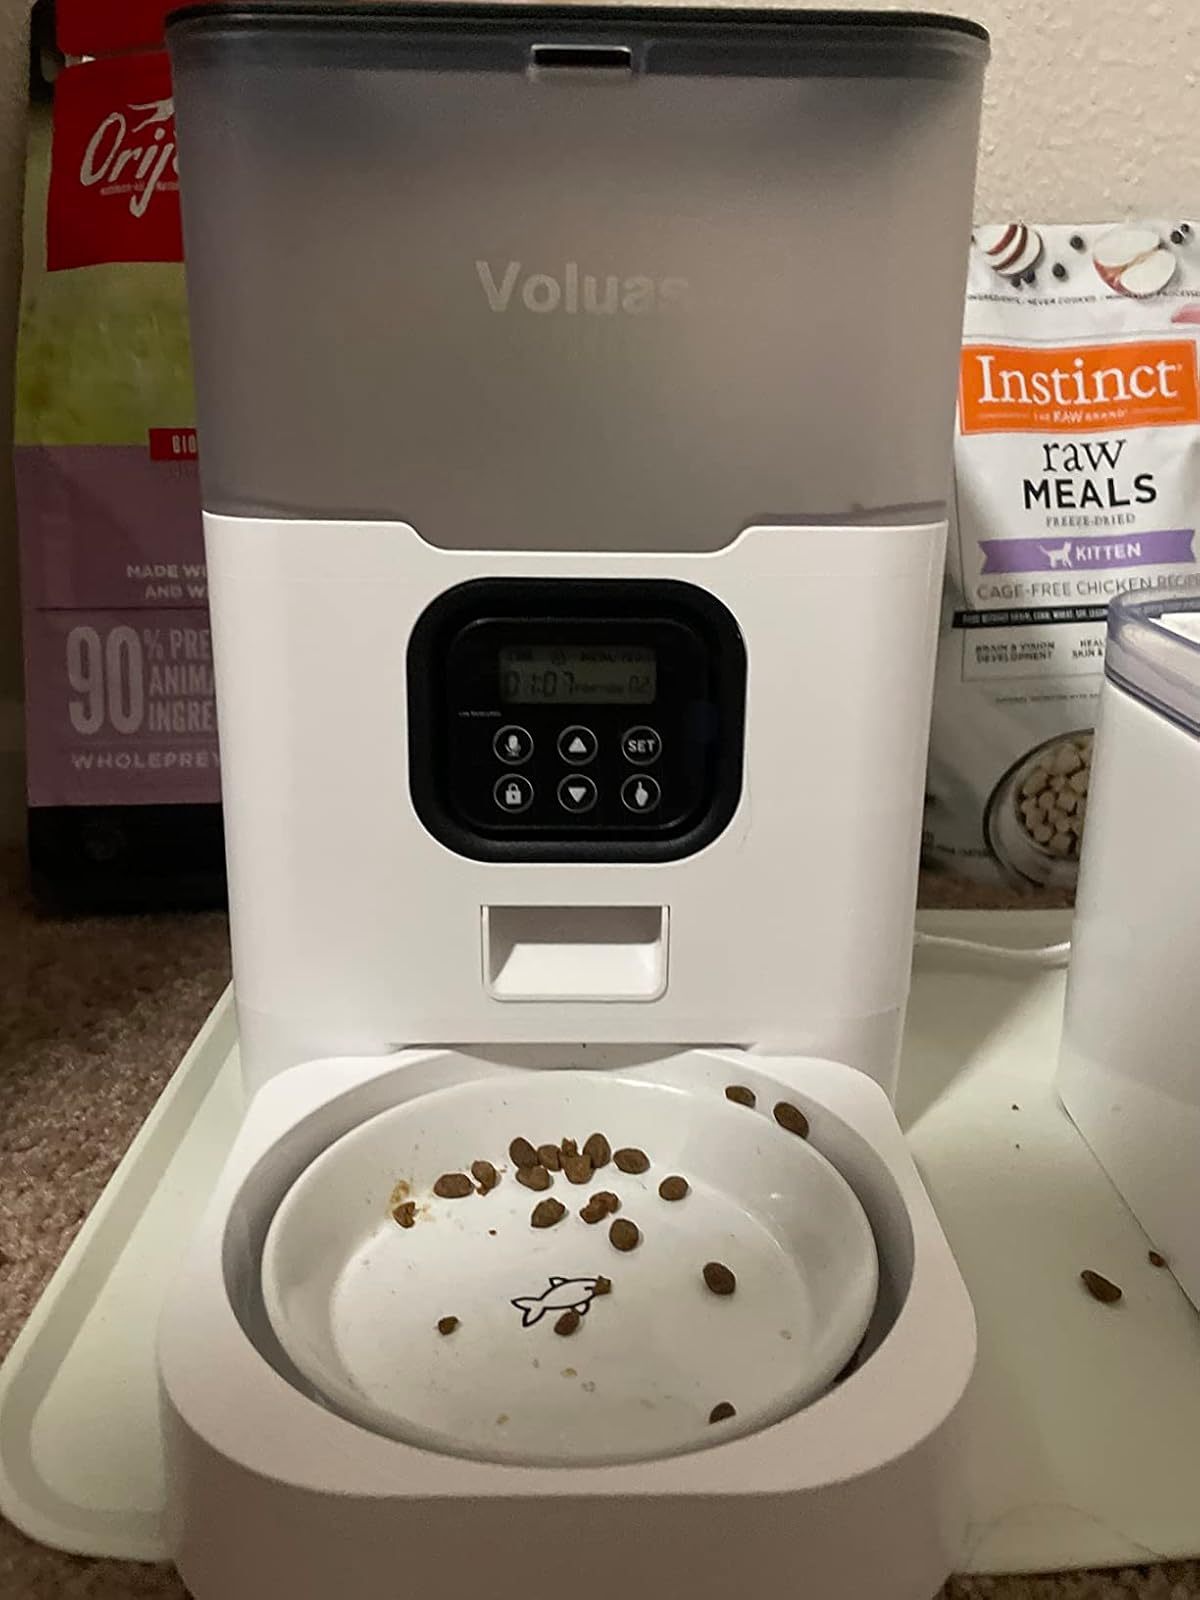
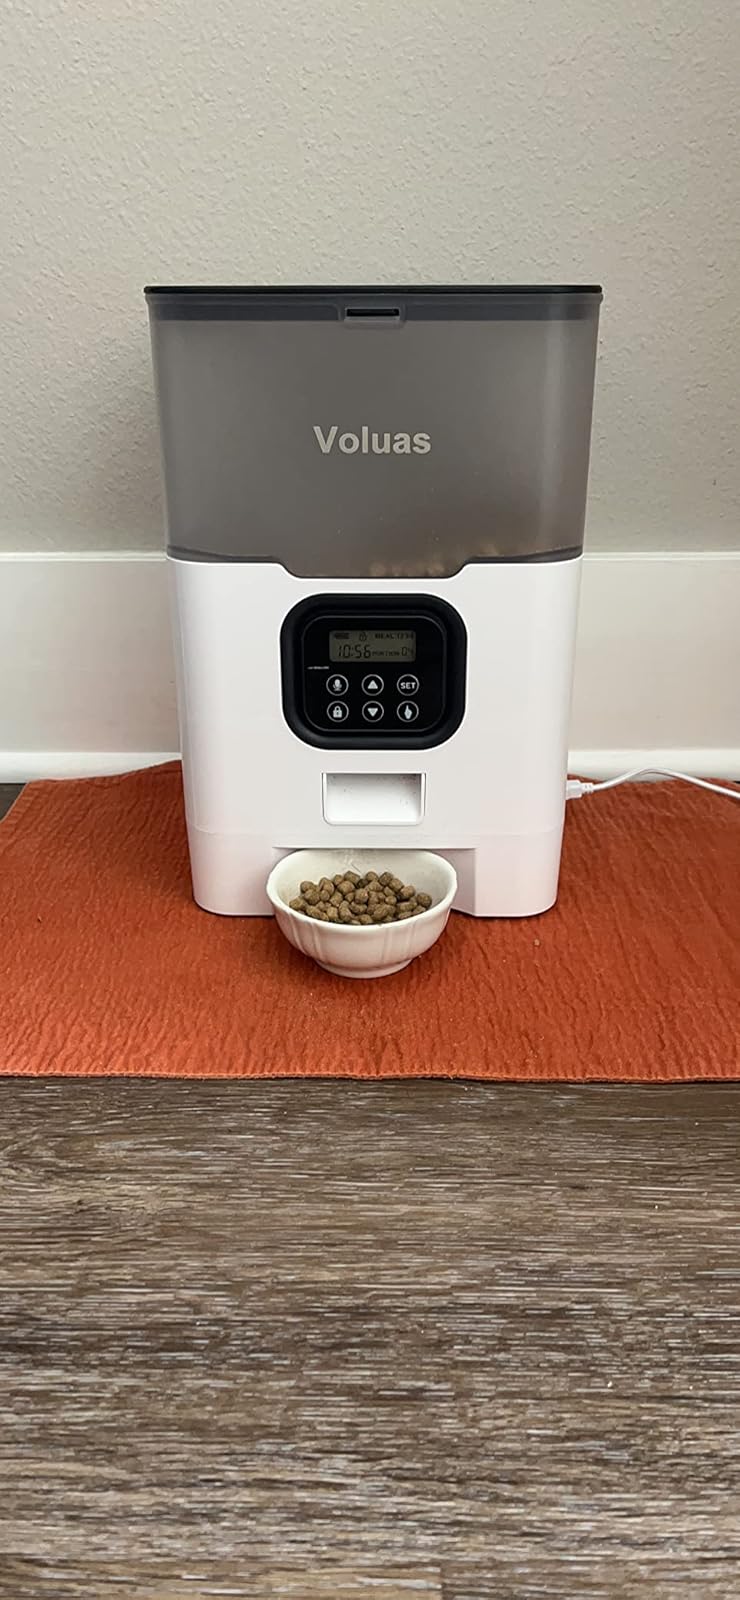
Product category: items_feeder
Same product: yes